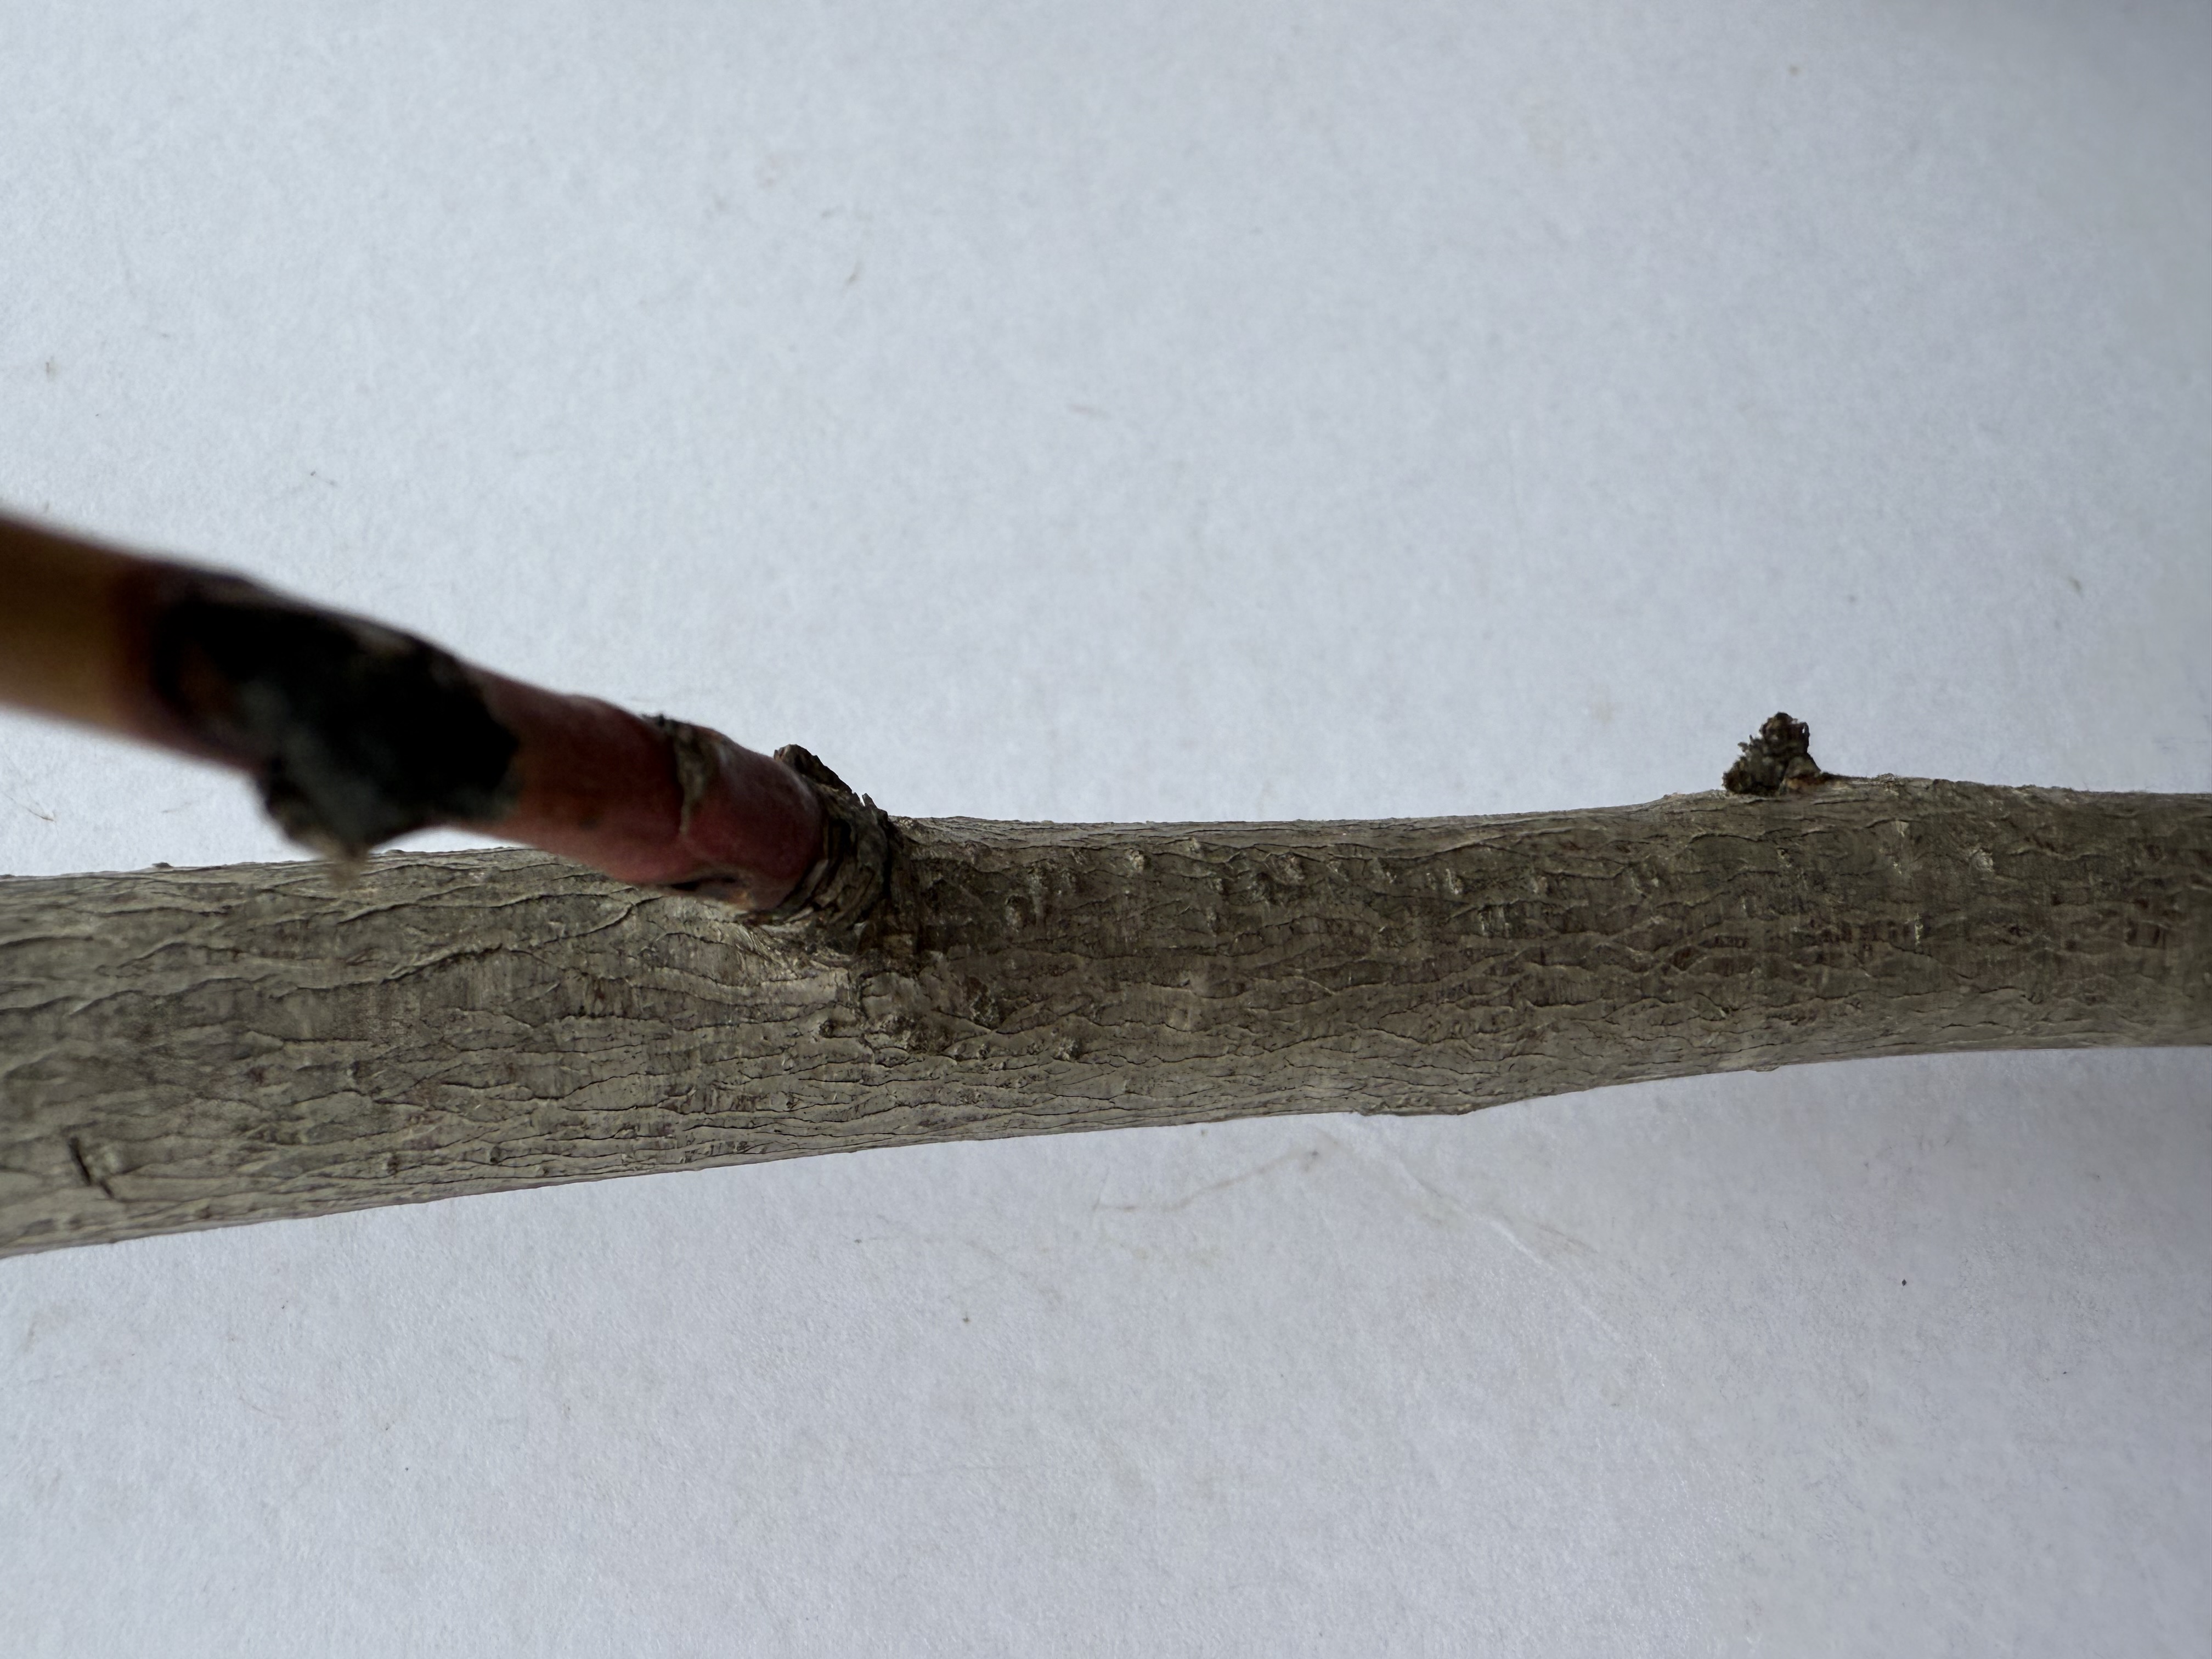
Variety: White Nectarine